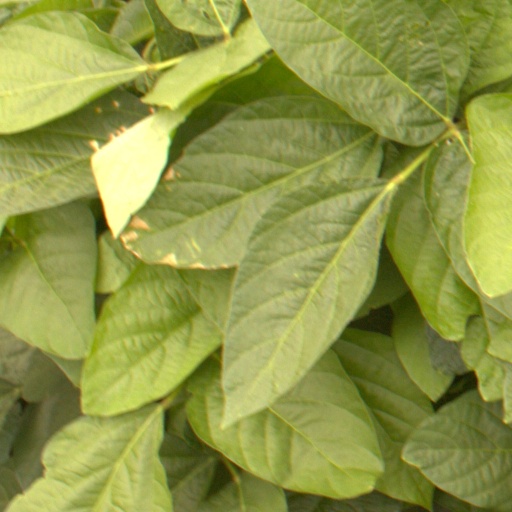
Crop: soybean